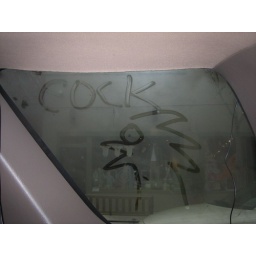
On the way back to my car from the finish line I drew a cock in mike's window fog.